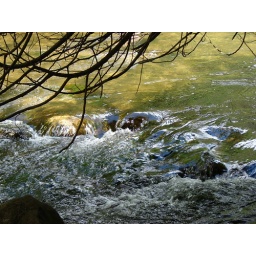
running water in a river, splashing over some rocks